Sorgfjorden

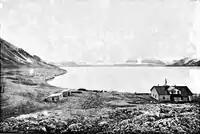
From Sorgfjorden, around 1900.

Sorgfjorden is a fjord at the northeastern coast of Spitsbergen, Svalbard. It cuts into Ny-Friesland, from the northern part of Hinlopen Strait. It is also called "Treurenberg Bay".